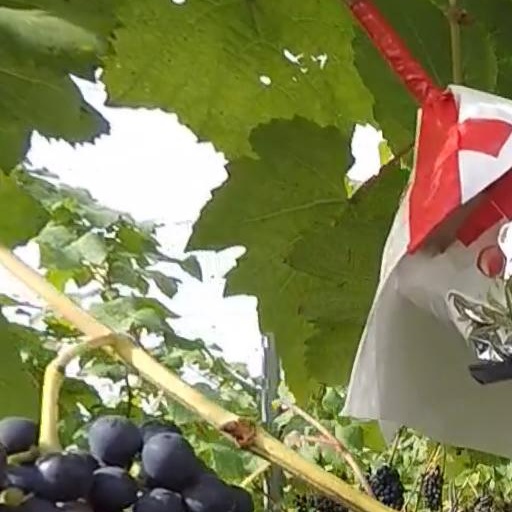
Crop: grape